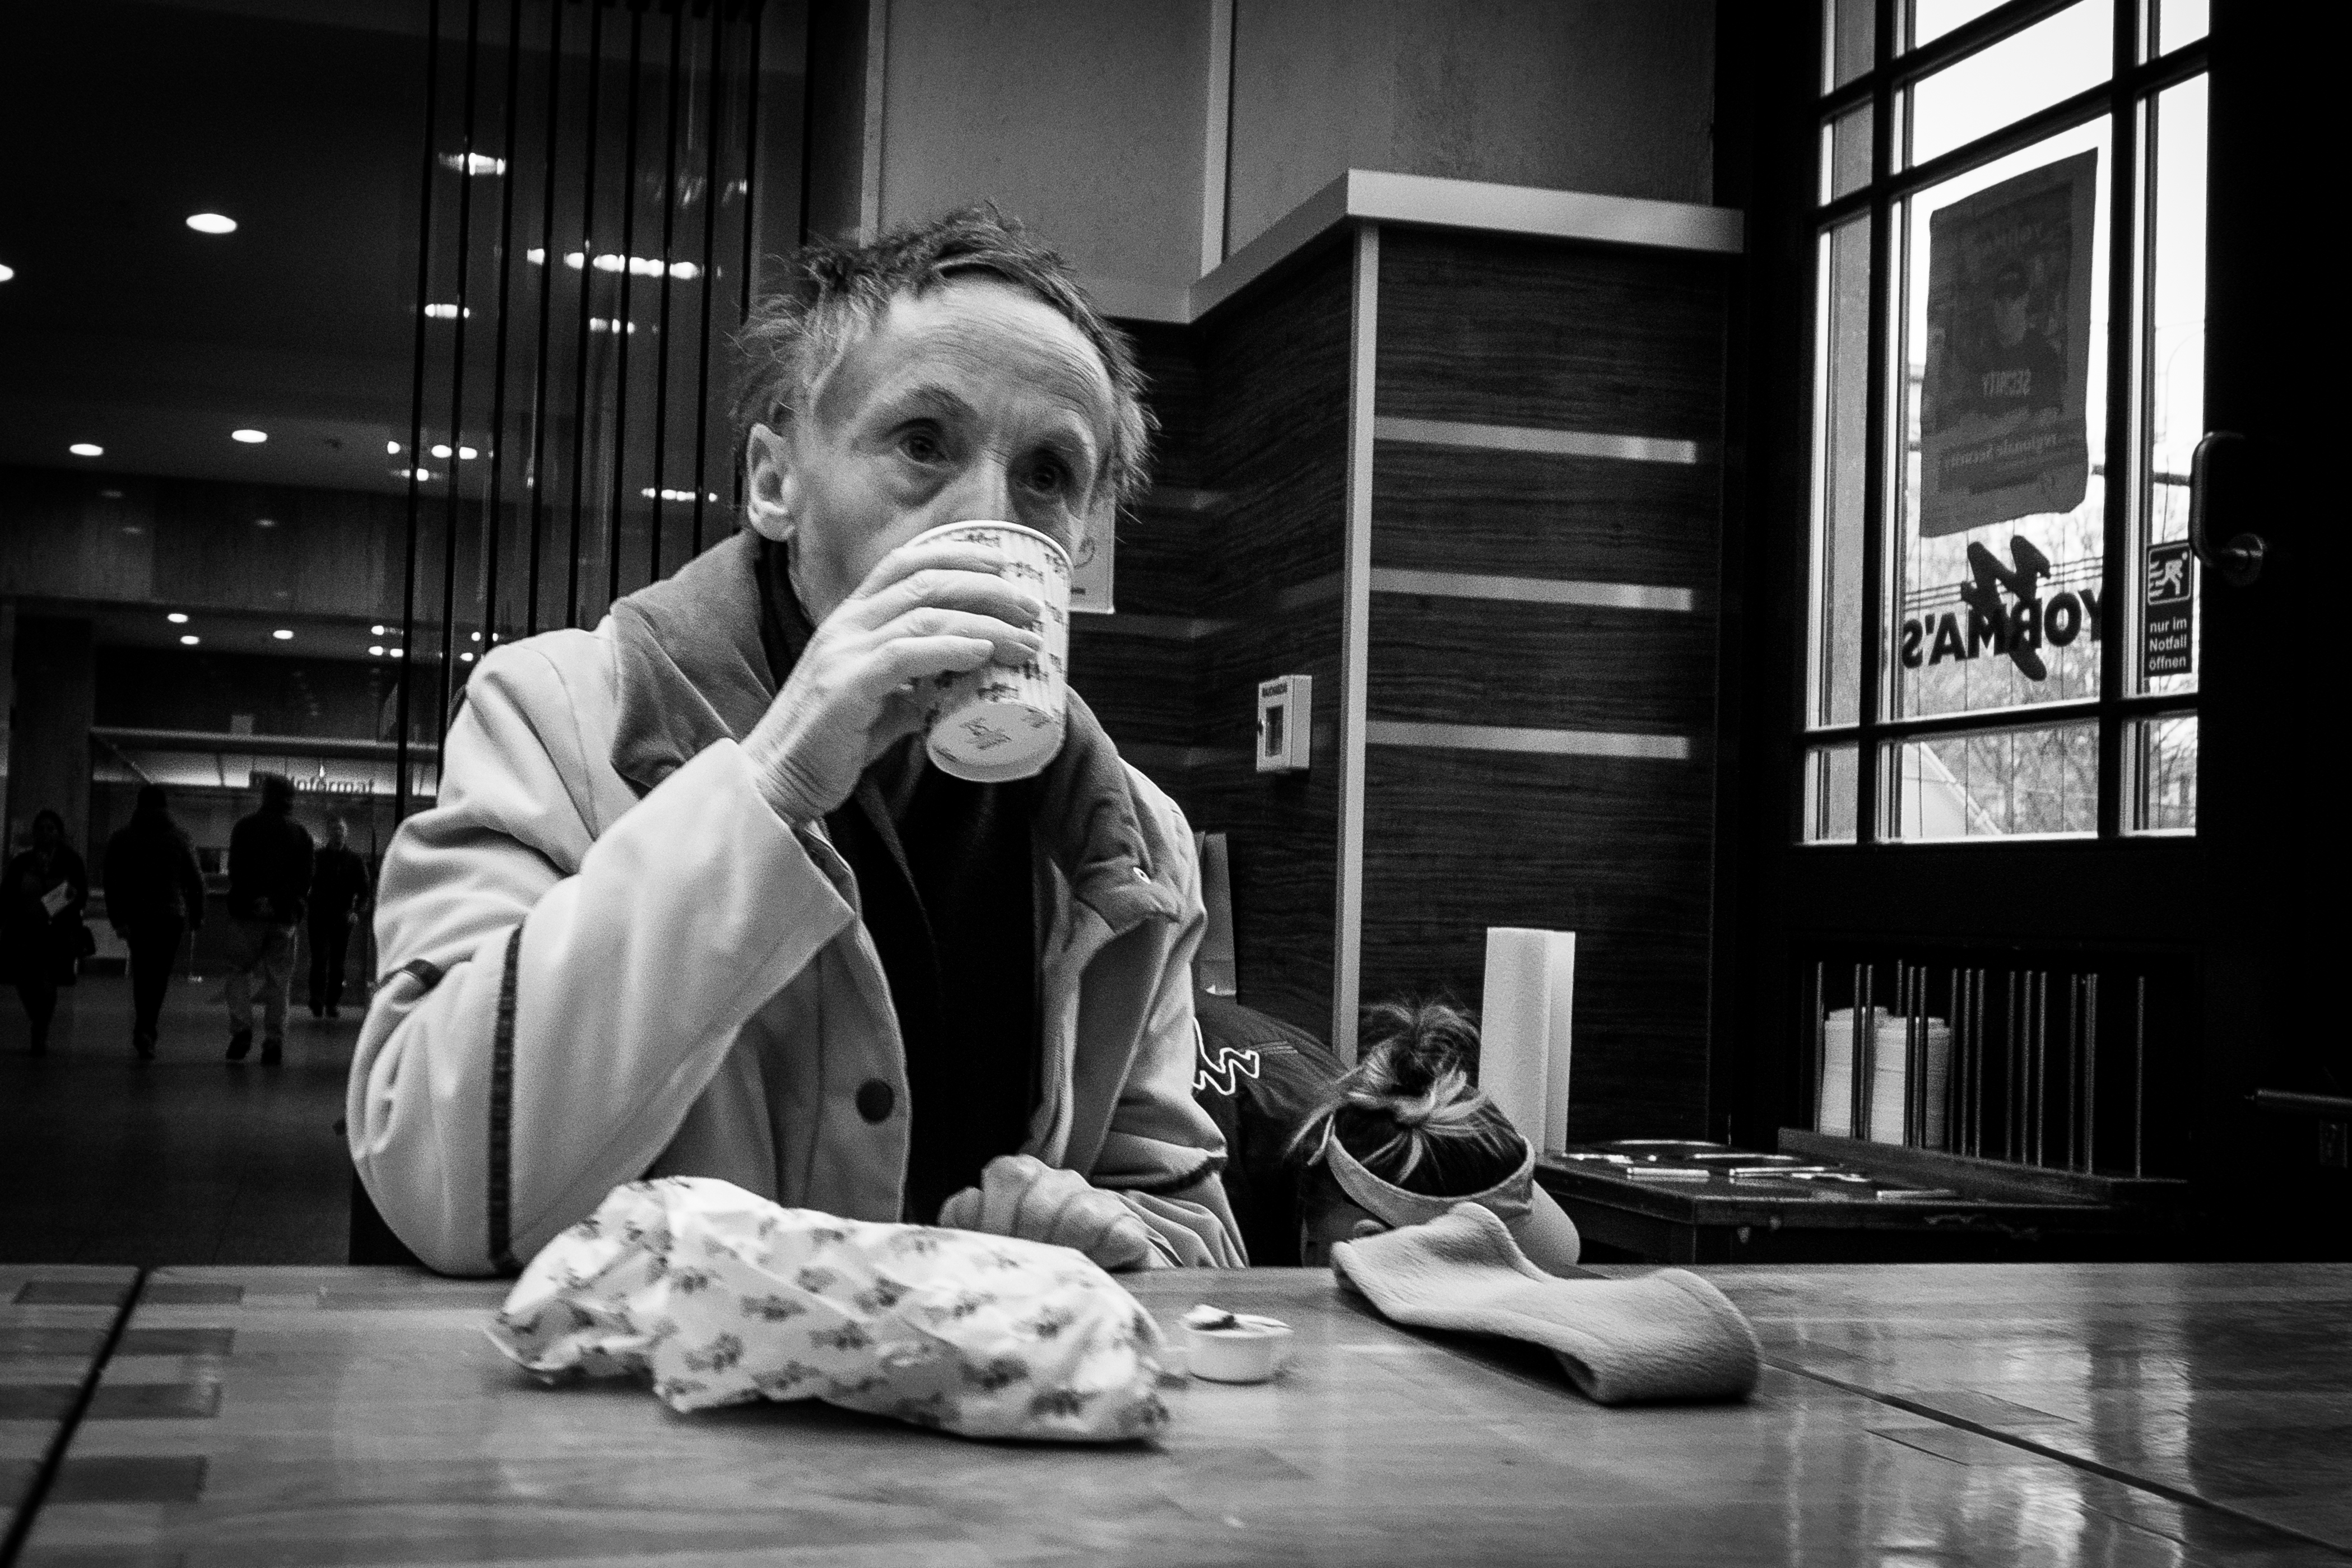
man, person, cafe, coffee, black and white, people, white, street, photography, city, explore, portrait, food, sitting, black, monochrome, streetphotography, flickr, bw, blackandwhite, project, candid, creativecommons, drinking, stadt, photograph, germany, deutschland, kaffee, sw, scene, drinks, bayern, bavaria, schwarzweis, essen, sitzend, 32, menschen, unposed, ungestellt, strasenfotografie, mann, 365, 366, augsburg, erwachsener, project365, projekt, szene, adult, photoaday, pictureaday, project366, streettog, tog, zweisichtde, zweisichtig, querformat, landscapeformat, trinken, sonydscrx100ii, sonyrx100ii, cafeteria, monochrome photography, portrait photography, film noir, human positions